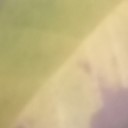
Label: Leaf_rust